Renato Carosone

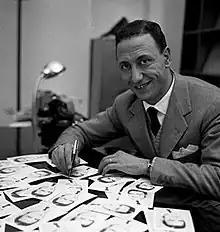
Renato Carosone in the fifties

In 1949 Carosone was asked to put together a band for a club's opening night. After some auditions, he signed the Dutch guitarist Peter van Houten and the Neapolitan drummer Gegè Di Giacomo and formed the Trio Carosone. The trio would later become a quartet with the addition of the Hungarian romani musician Elek Bacsik on bass, guitar and violin.